Hermann Bleuler

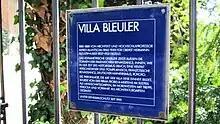

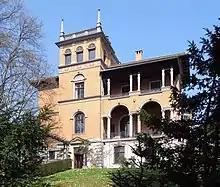

In 1887, Bleuler with his wife and son moved into a new house, the "Villa Bleuler", which was built for them. Today the building houses the Schweizerisches Institut für Kunstwissenschaft SIK-ISEA (Swiss Institute for Art Research), a competence centre for art scholarship and art technology, founded in 1951. The building, constructed by the architect Alfred Friedrich Bluntschli, has been since 1990 under Swiss federal protection as a historical landmark.